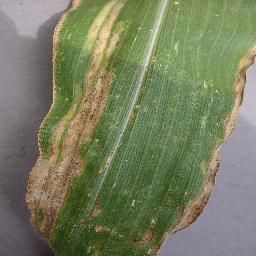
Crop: corn
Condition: (maize)_northern_blight